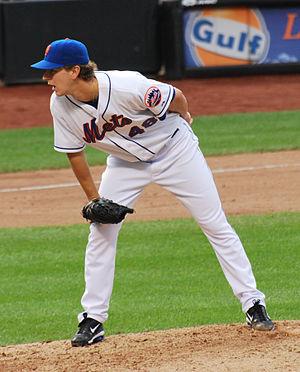
Patrick Theodore Joseph Misch est un lanceur gaucher de baseball. Il évolue dans la Ligue majeure de baseball de 2006 à 2011 pour les Giants de San Francisco et les Mets de New York.